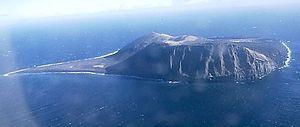
L'Islande est un pays insulaire de l'océan Atlantique Nord composé d'une île principale représentant 99,7 % de sa superficie autour de laquelle gravitent quelques petites îles et îlots, située sur la dorsale médio-atlantique dont elle représente la seule partie émergée. À une distance de 287 km au sud-est du Groenland, le pays se situe à quelques kilomètres au sud du cercle polaire arctique.
Une île nouvelle est une île qui a émergé récemment, par volcanisme, érosion, recul glaciaire ou tout autre mécanisme.
L'Islande, en forme longue la république d'Islande, est un pays insulaire d'Europe du Nord situé dans l'océan Atlantique. Géographiquement plus proche du continent américain du fait de sa proximité avec le Groenland, le pays est rattaché culturellement et historiquement à l'Europe. Ayant pour capitale et pour plus grande ville Reykjavik, son régime politique est une république parlementaire.
Une queue de comète est un type de flèche littorale qui se forme sur la partie d'une île abritée de la houle. Lorsqu'une queue de comète rejoint le continent, elle se transforme alors en tombolo.
Surtsey est une île volcanique située au large de la côte méridionale de l'Islande, à l'extrémité sud des îles Vestmann. Elle s'est formée à la suite d'une éruption volcanique qui a commencé à 130 mètres sous le niveau de la mer aux alentours du 10 novembre 1963, a atteint la surface le 14 novembre 1963 et s'est terminée le 5 juin 1967. C'est à cette date que l'île a atteint sa superficie maximale avec 2,65 km² et sa hauteur maximale avec 173 mètres d'altitude. Depuis, sous l'action érosive du vent et des vagues, l'île a diminué de superficie pour ne mesurer plus que 1,41 km² en 2008. Elle a perdu aussi en altitude à cause de l'érosion essentiellement maritime, du compactage des couches sédimentaires sous-jacentes et à un moindre degré du réajustement isostatique de la lithosphère.